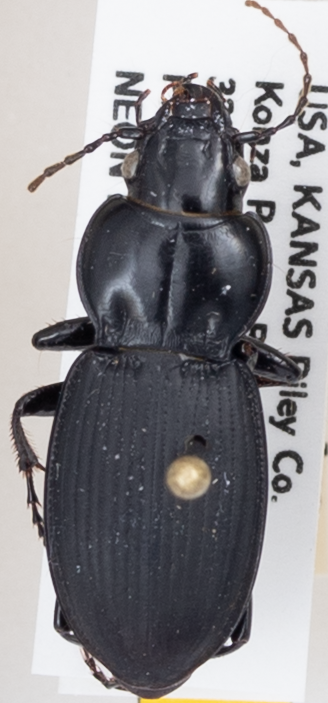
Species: Cyclotrachelus deceptus
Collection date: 2019-07-01
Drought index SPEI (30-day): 1.006
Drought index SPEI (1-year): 2.09
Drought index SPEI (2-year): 0.54